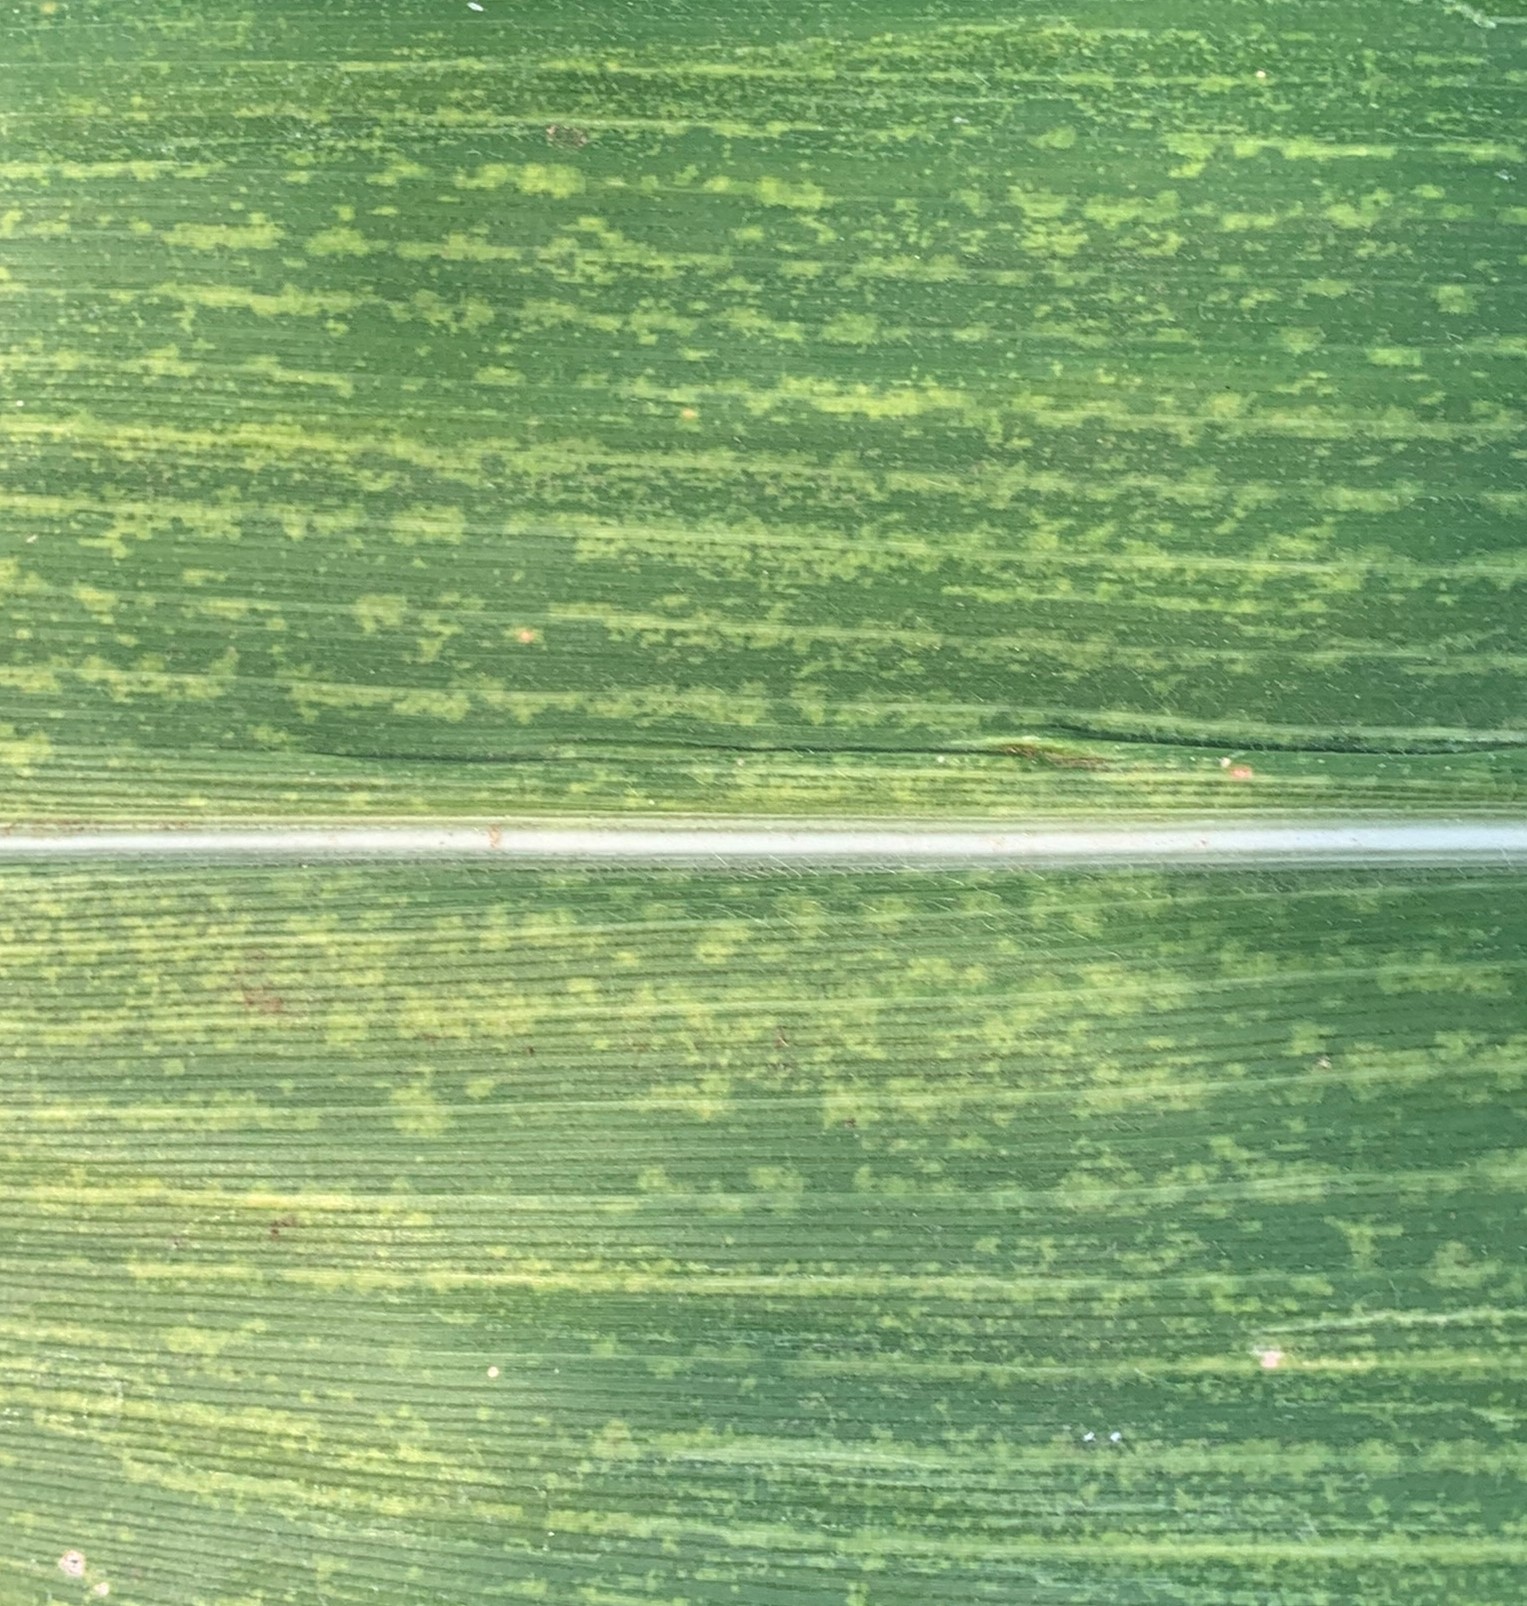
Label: MLN